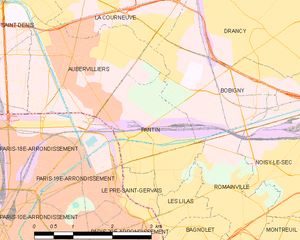
Carte des communes françaises Pantin